Claude Rubie

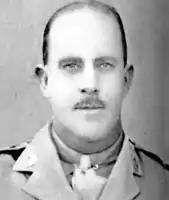
Claude Rubie

Lieutenant-Colonel Claude Blake Rubie (25 March 1888 – 3 November 1939) was an English amateur first-class cricketer and soldier.